Radial dysplasia

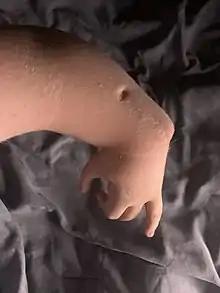
A treated radial club hand with Type N-IV using centralization with many marks where fixation pins via an external fixation device went in. The thumb in the picture is the index finger removed and stitched to where the thumb should be located on a normal hand.

Buck-Gramcko described another operation technique, for treatment of radial dysplasia, which is called radialization. During radialization the metacarpal of the index finger is pinned onto the ulna and radial wrist extensors are attached to the ulnar side of the wrist, causing overcorrection or ulnar deviation. This overcorrection is believed to make relapse of radial deviation less likely.